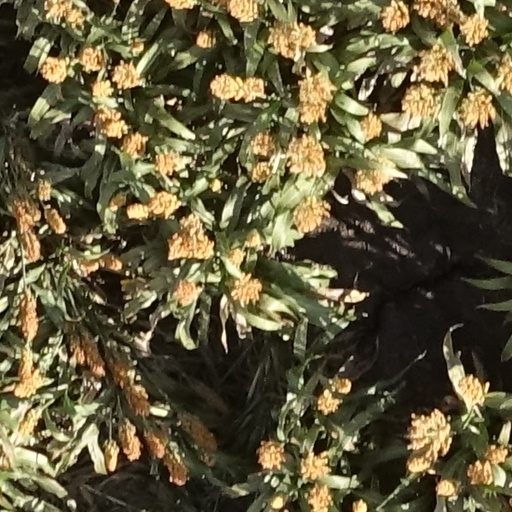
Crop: sorghum